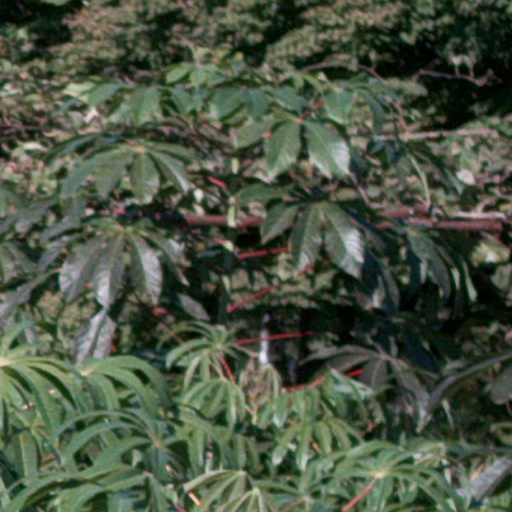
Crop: cassava